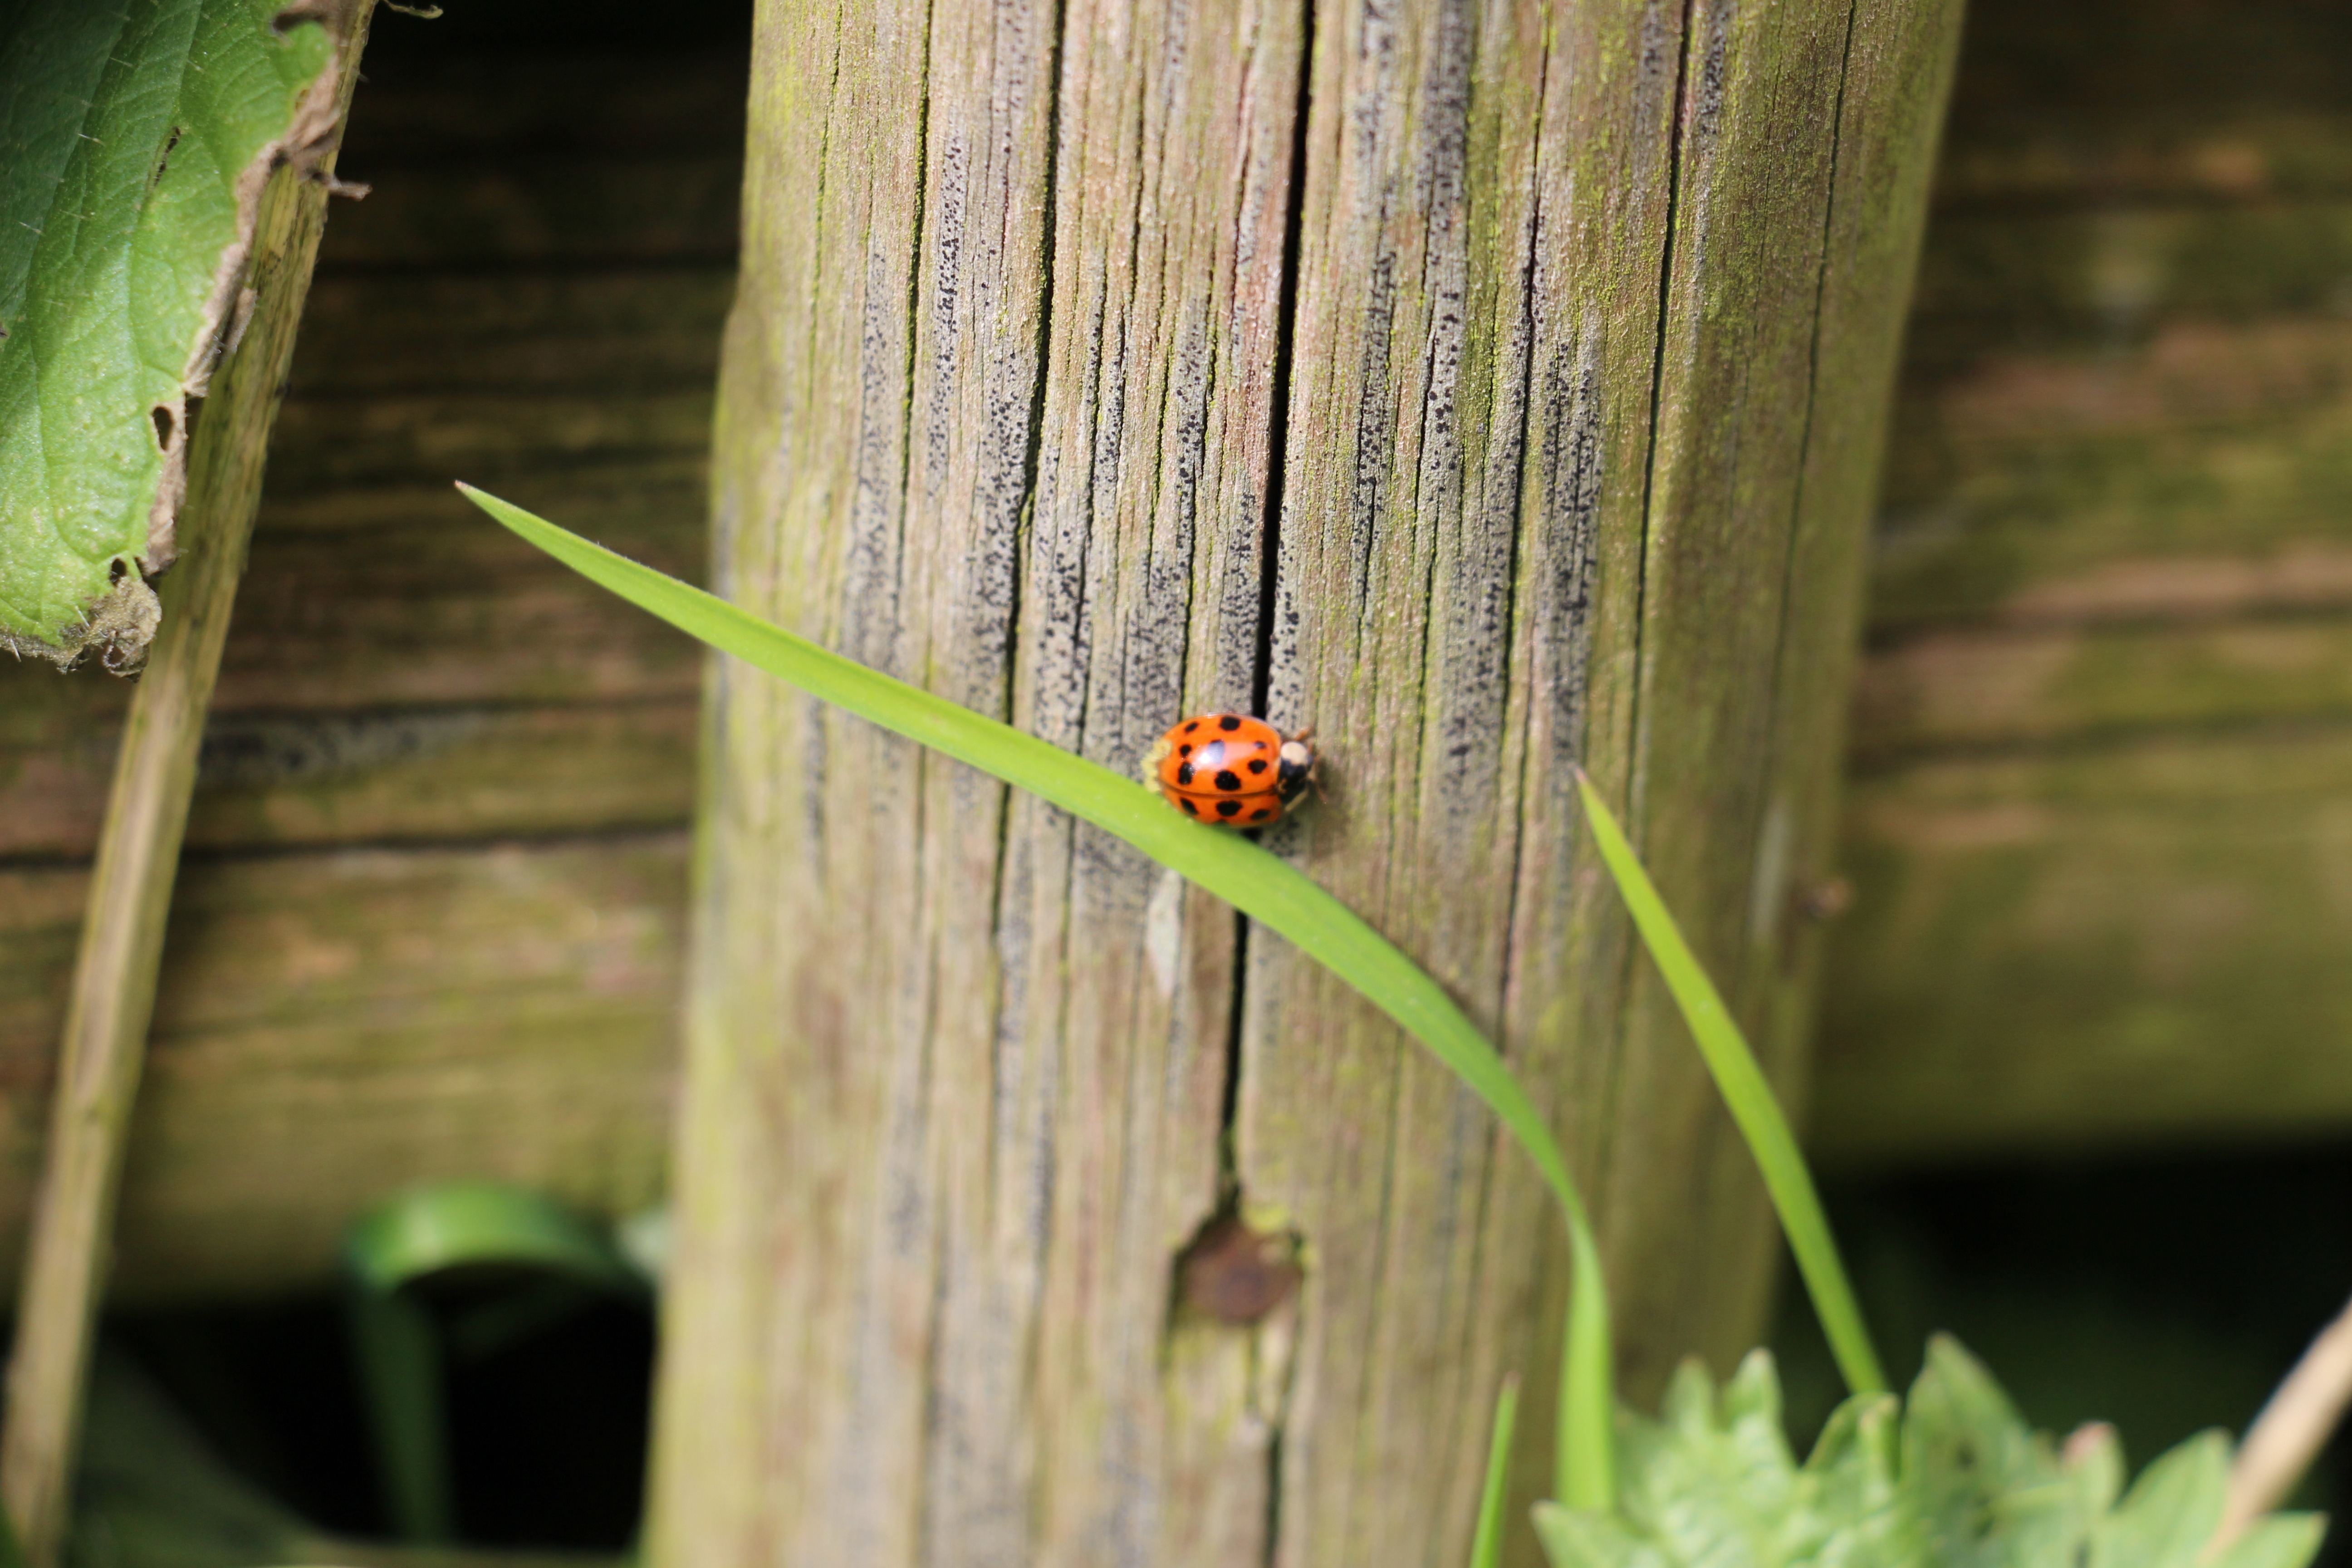
nature, fence, plant, wood, leaf, wildlife, green, insect, ladybug, fauna, invertebrate, beetle, points, lucky charm, paling